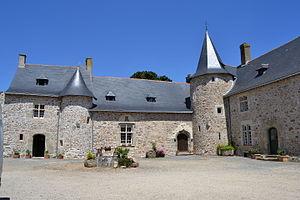
Manoir de la Hélardière
Cet article recense de manière non exhaustive les châteaux, maisons fortes, mottes castrales, situés dans le département français de la Loire-Atlantique.
Cet article recense les monuments historiques en Loire-Atlantique, en France, répertoriés sur la base Mérimée.
Le manoir de la Hélardière est un château situé à Donges, en France.